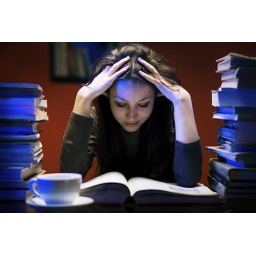
Student in a library surrounded by piles of books